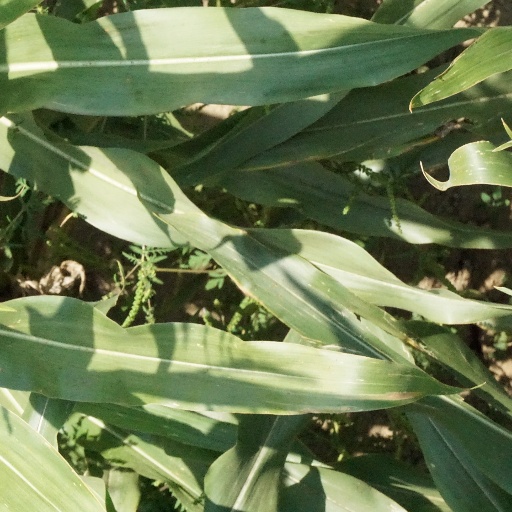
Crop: maize; corn